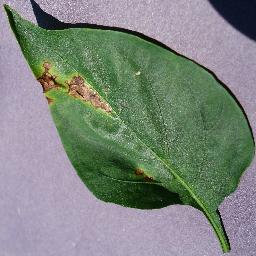
Label: Pepper,_bell___Bacterial_spot